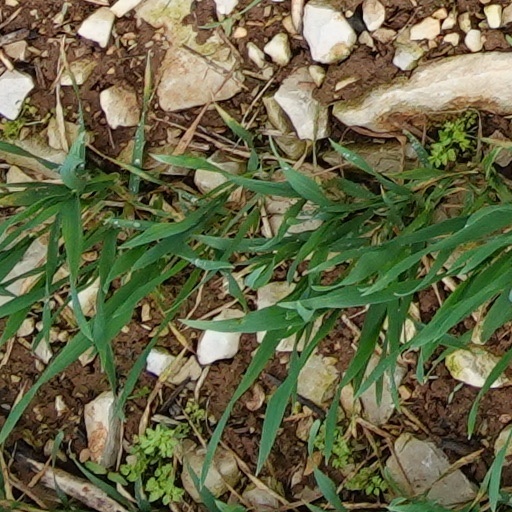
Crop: wheat